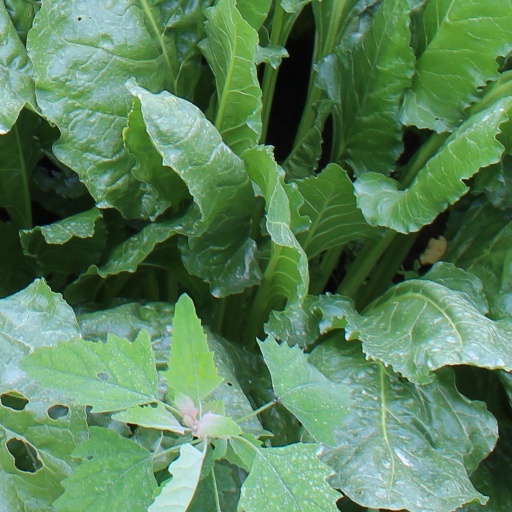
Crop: sugar beet